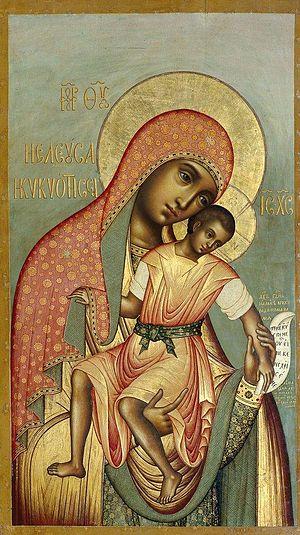
L'assist d'icône ou assist ou dorure à l'assist en iconographie, est l'application d'un trait à la feuille d'or ou d'argent sur les plis des vêtements, sur les ailes d'un ange, sur les plumes, sur les bancs et tables, sur les trônes, les coupoles qui symbolise la présence de la lumière divine par sa présence dans l'espace de l'icône. Techniquement, l'assist joue le rôle des rehauts clairs et de la dorure en peinture. La théologie de l'icône orthodoxe y ajoute une signification spirituelle. C'est un moyen d'expression fort utilisé dans l'art byzantin et dans l'iconographie orthodoxe slave. Traditionnellement, l'assist est utilisé surtout pour les vêtements de Jésus-Christ ou de la Théotokos quand ils sont représentés en gloire : comme pour Résurrection de Jésus, l'Ascension du Seigneur, la Transfiguration, la Dormition de Marie, parfois dans une déisis. Dans l'Annonciation d'Oustioug c'est pour l'archange Gabriel que l'assist a été utilisé. Mais à partir du XVIᵉ siècle l'assist a pu être utilisée librement dans l'hagiographie pour tous les vêtements des représentations des saints.
L'Éléousa est l'un des types principaux de représentation de la Vierge Marie, Mère de Dieu dans l'iconographie russe. C'est une Madone maternelle à la différence des Vierges symboliques hiératiques telles les orantes.